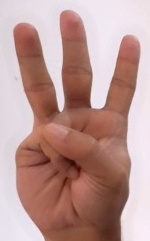
ASL sign: W